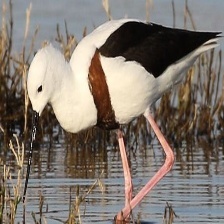
Species: BANDED STILT
Scientific name: CLADORHYNCHUS LEUCOCEPHALUS